Rough Ridin' Red

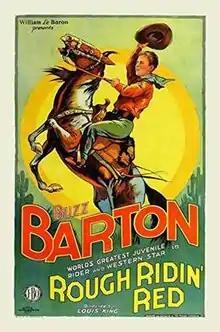

Rough Ridin' Red is a 1928 American silent Western film directed by Louis King and starring Buzz Barton, Frank Rice and Ethan Laidlaw.